City of Fear (1959 film)

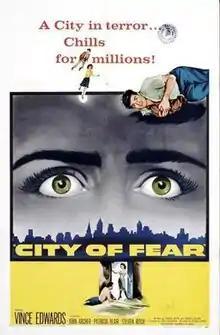
Theatrical release poster

City of Fear is a 1959 American film noir directed by Irving Lerner.